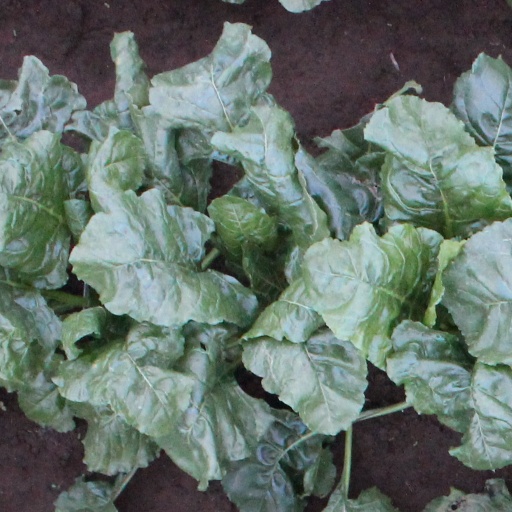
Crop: sugar beet